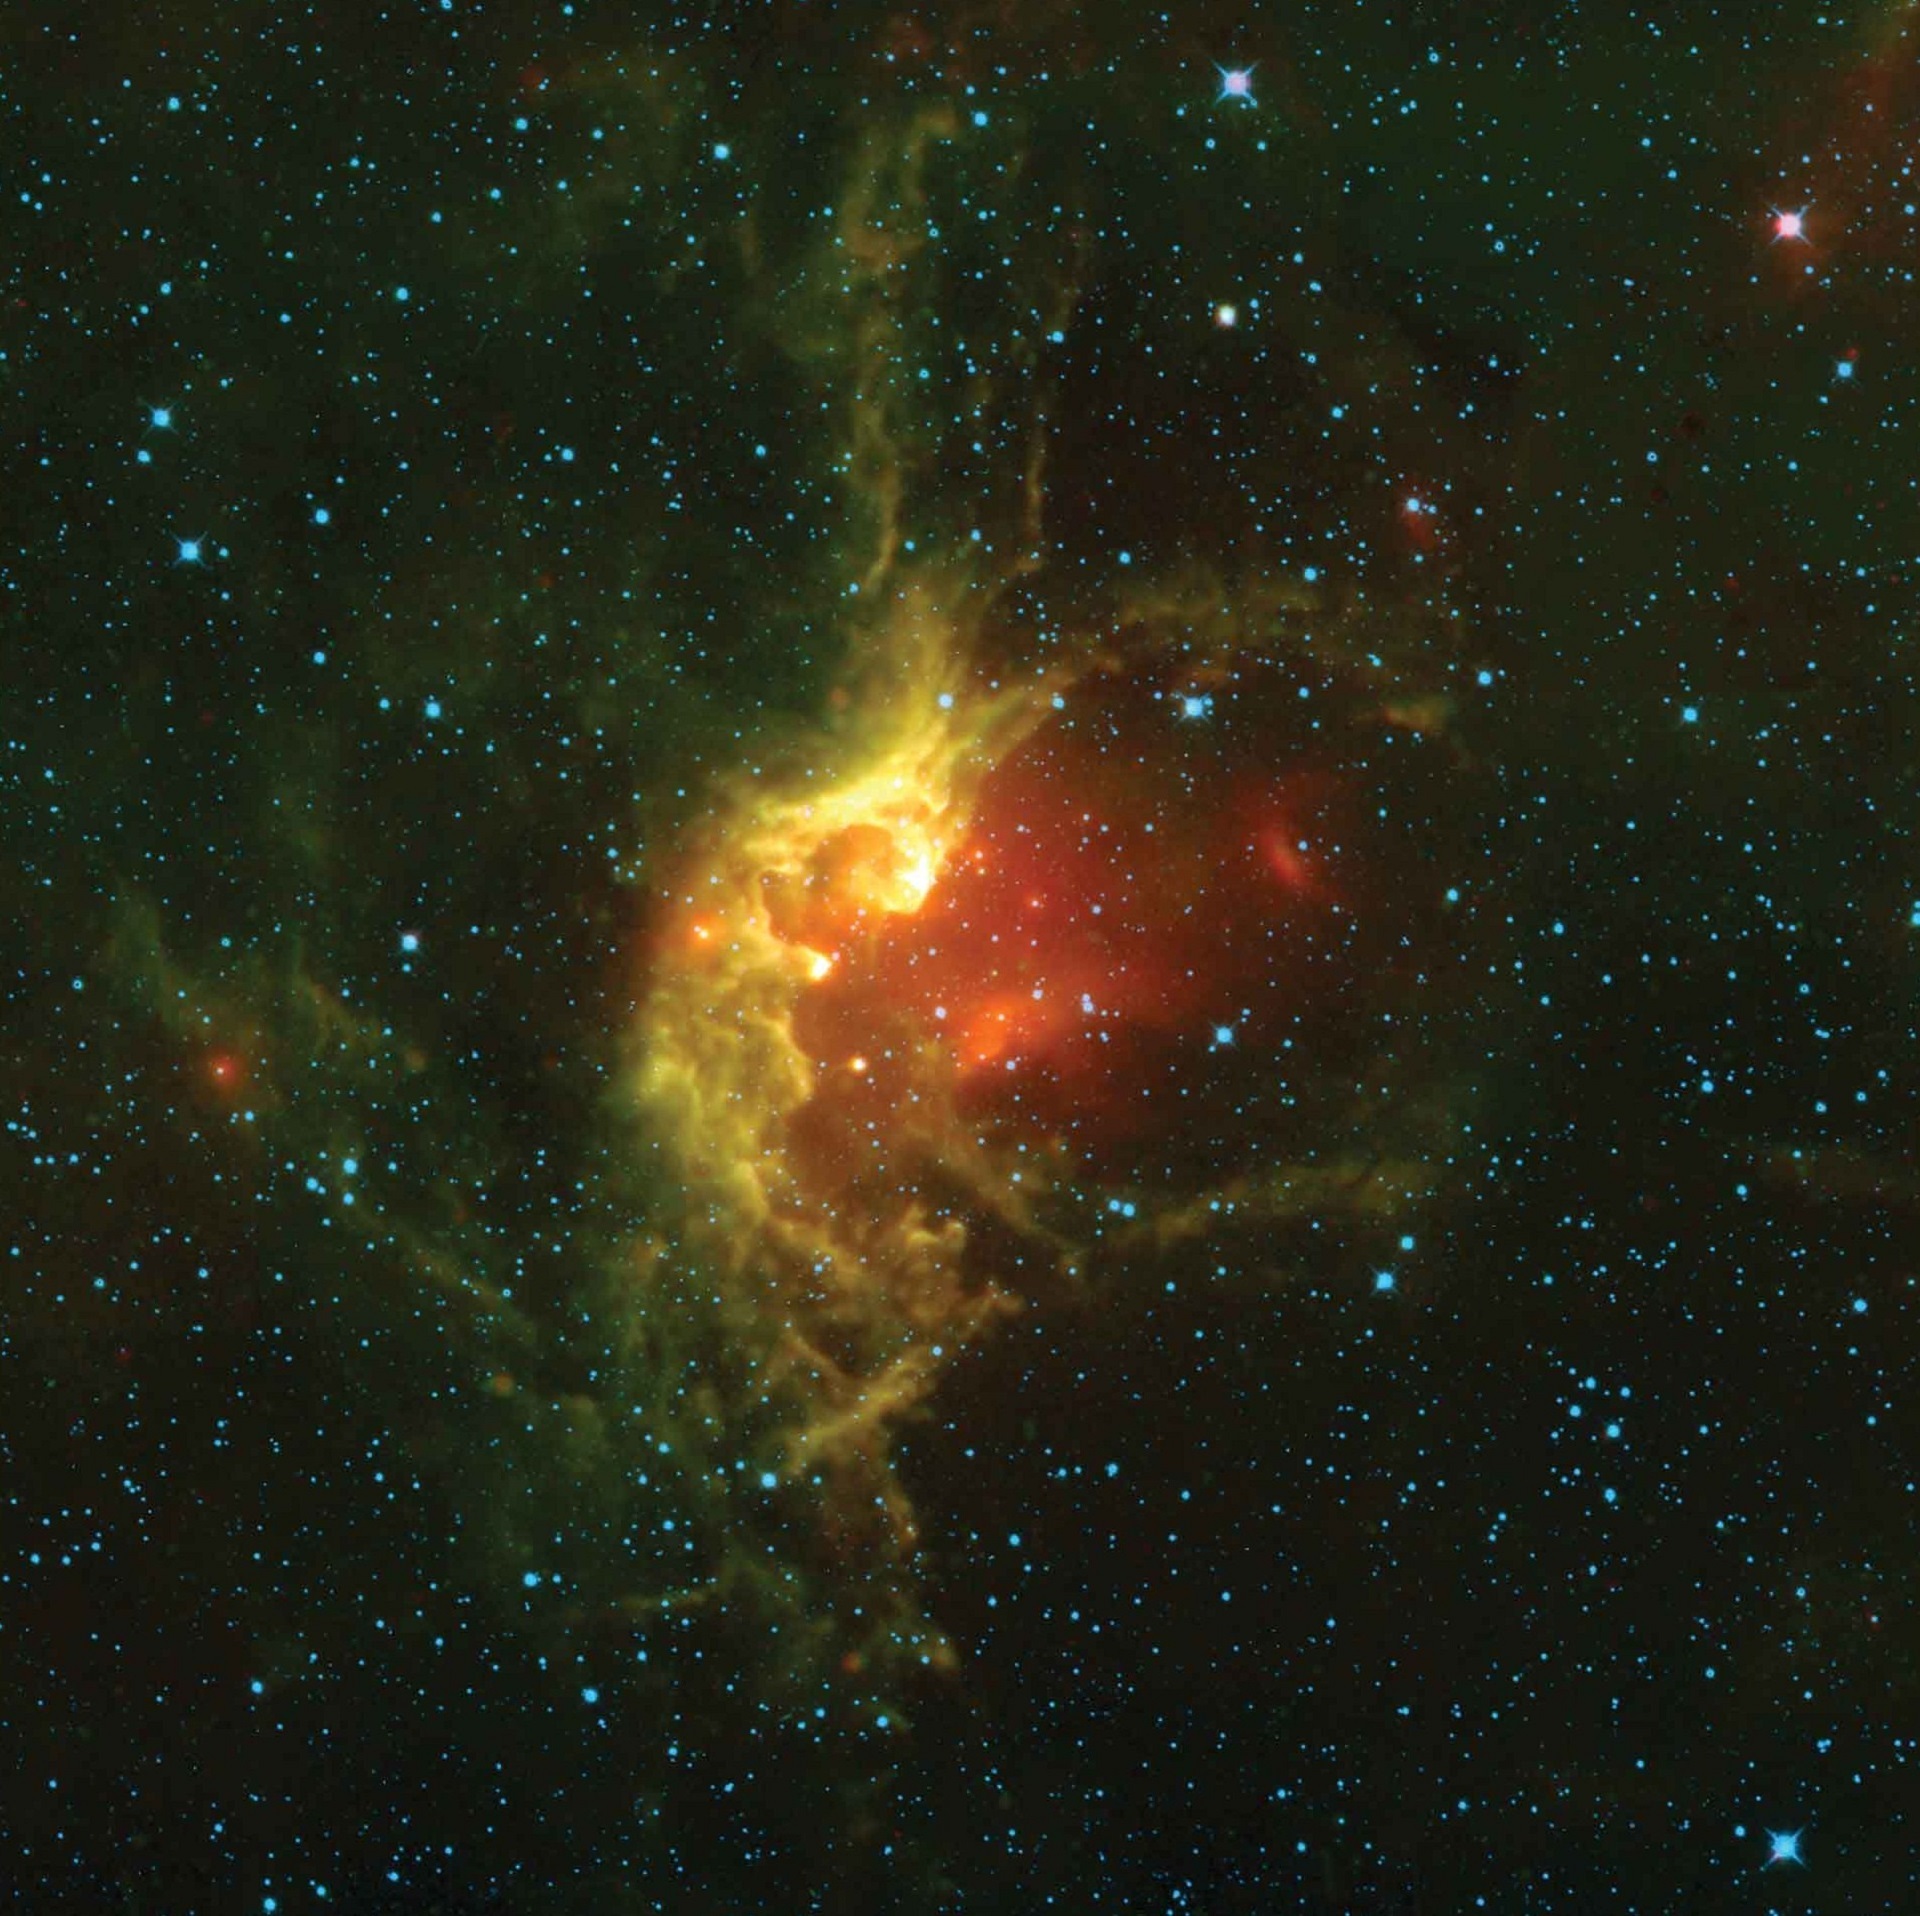
sky, night, star, milky way, atmosphere, space, dust, darkness, galaxy, nasa, nebula, outer space, science, astronomy, stars, universe, mosaic, gas, wise, celestial, phenomenon, jpl, astronomical object, special effects, computer wallpaper, caltech, 77, open cluster, wizard nebula, ngc 7380, h viii, sh2 142, cepheus, infrared detectors